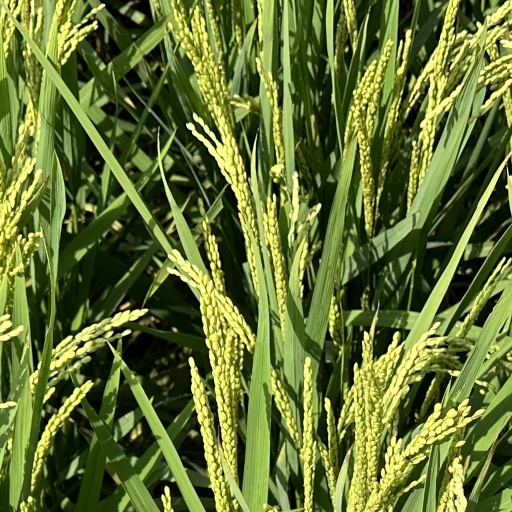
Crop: rice